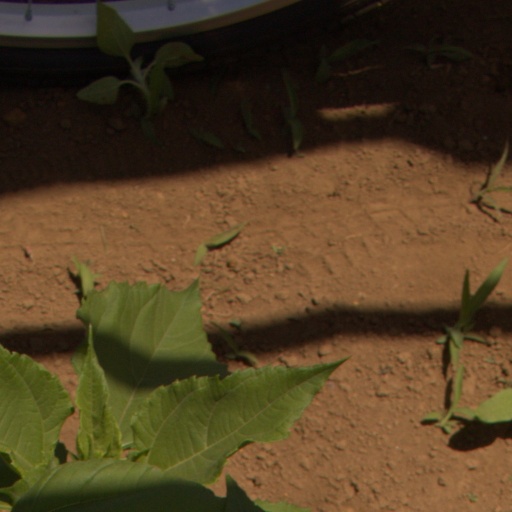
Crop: Jerusalem artichoke